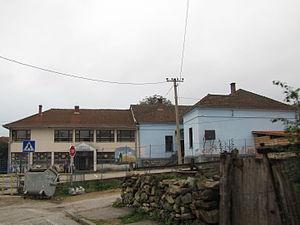
Rajčilovci est une localité de Serbie située dans la municipalité de Bosilegrad, district de Pčinja. Au recensement de 2011, elle comptait 1 813 habitants.